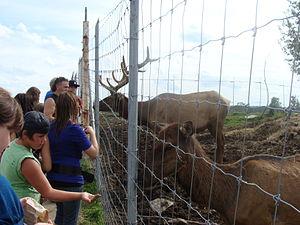
Wapitis nourris par des humains au Centre d'observation de la faune de Falardeau (COFF) au Québec.
Saint-David-de-Falardeau est une municipalité du Québec faisant partie de la municipalité régionale de comté du Fjord-du-Saguenay, située dans la région administrative du Saguenay–Lac-Saint-Jean. Elle est nommée en l'honneur de l'abbé David Roussel, curé de la paroisse Sainte-Claire de Chicoutimi-Nord à la fin du XIXᵉ siècle, et du peintre québécois Antoine-Sébastien Falardeau.